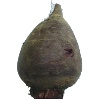
Label: beetroot